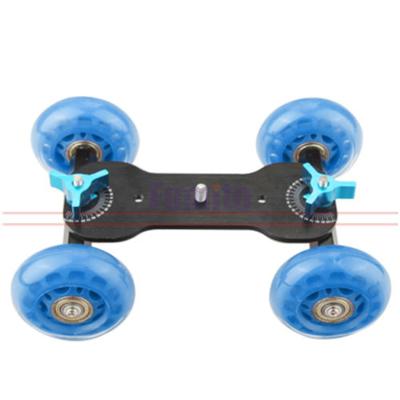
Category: table